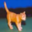
Label: cat